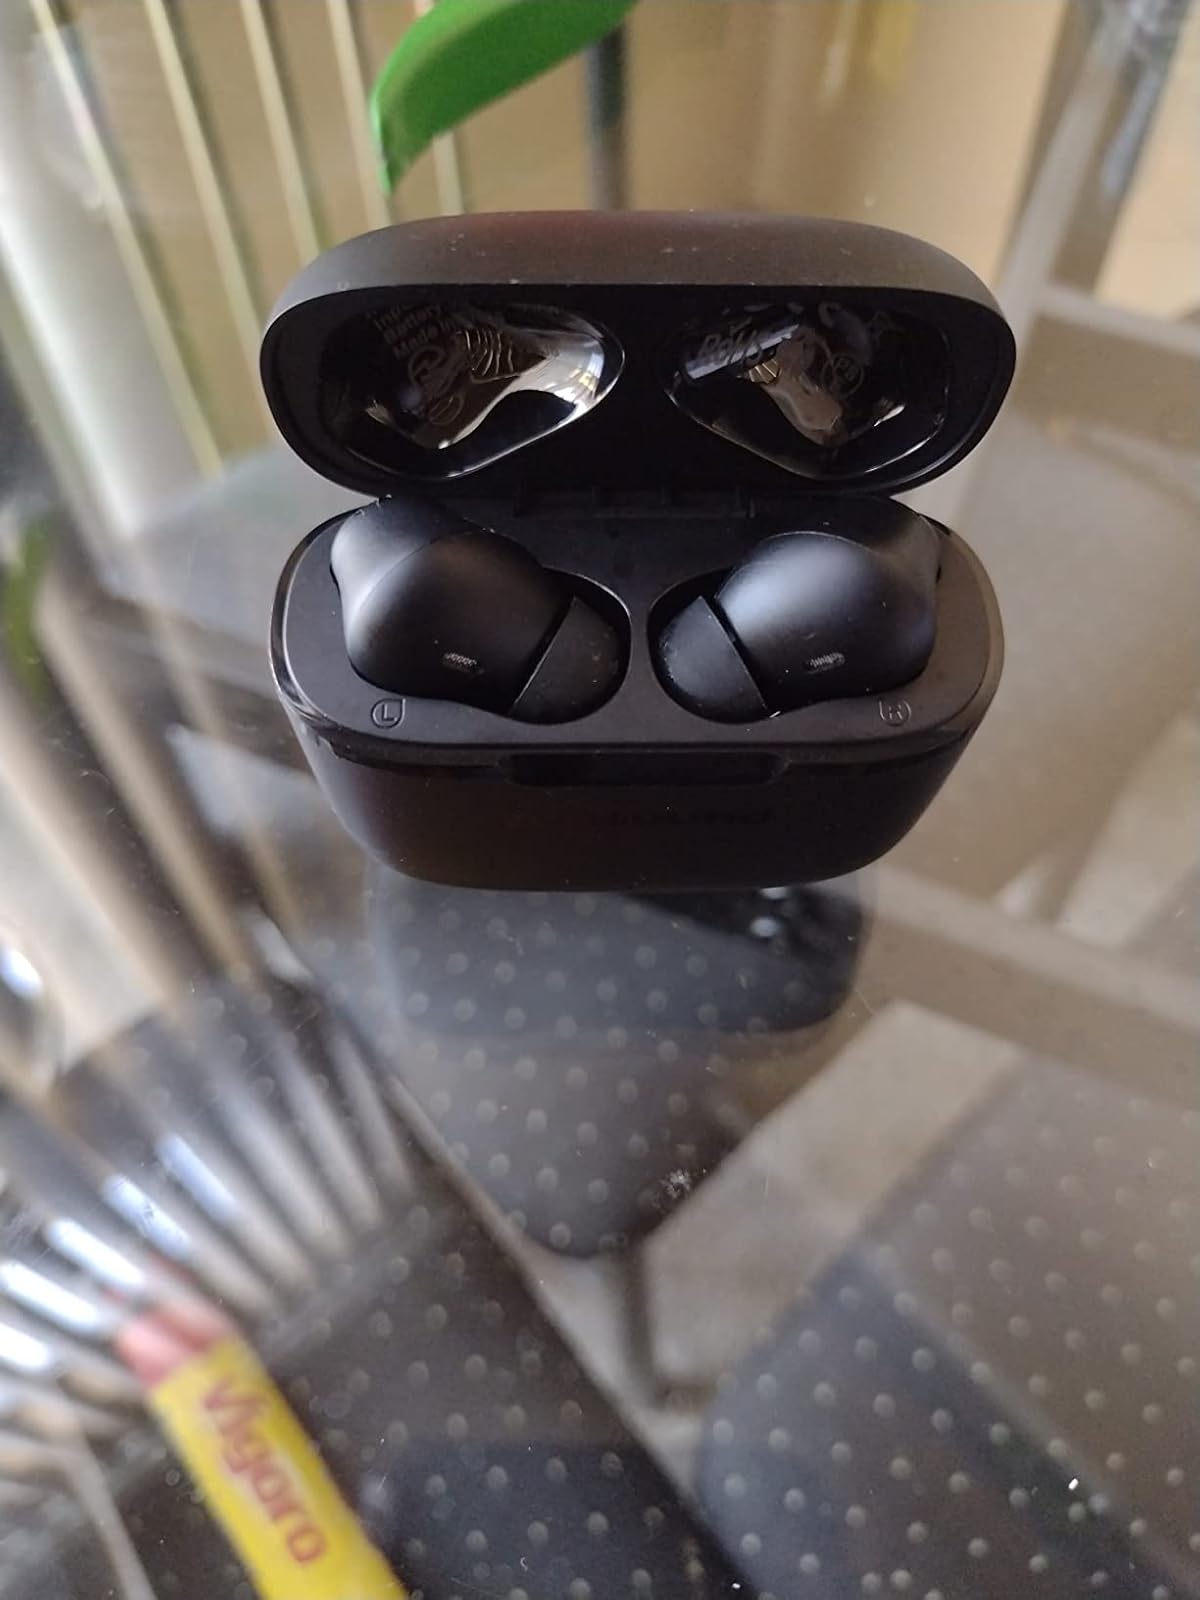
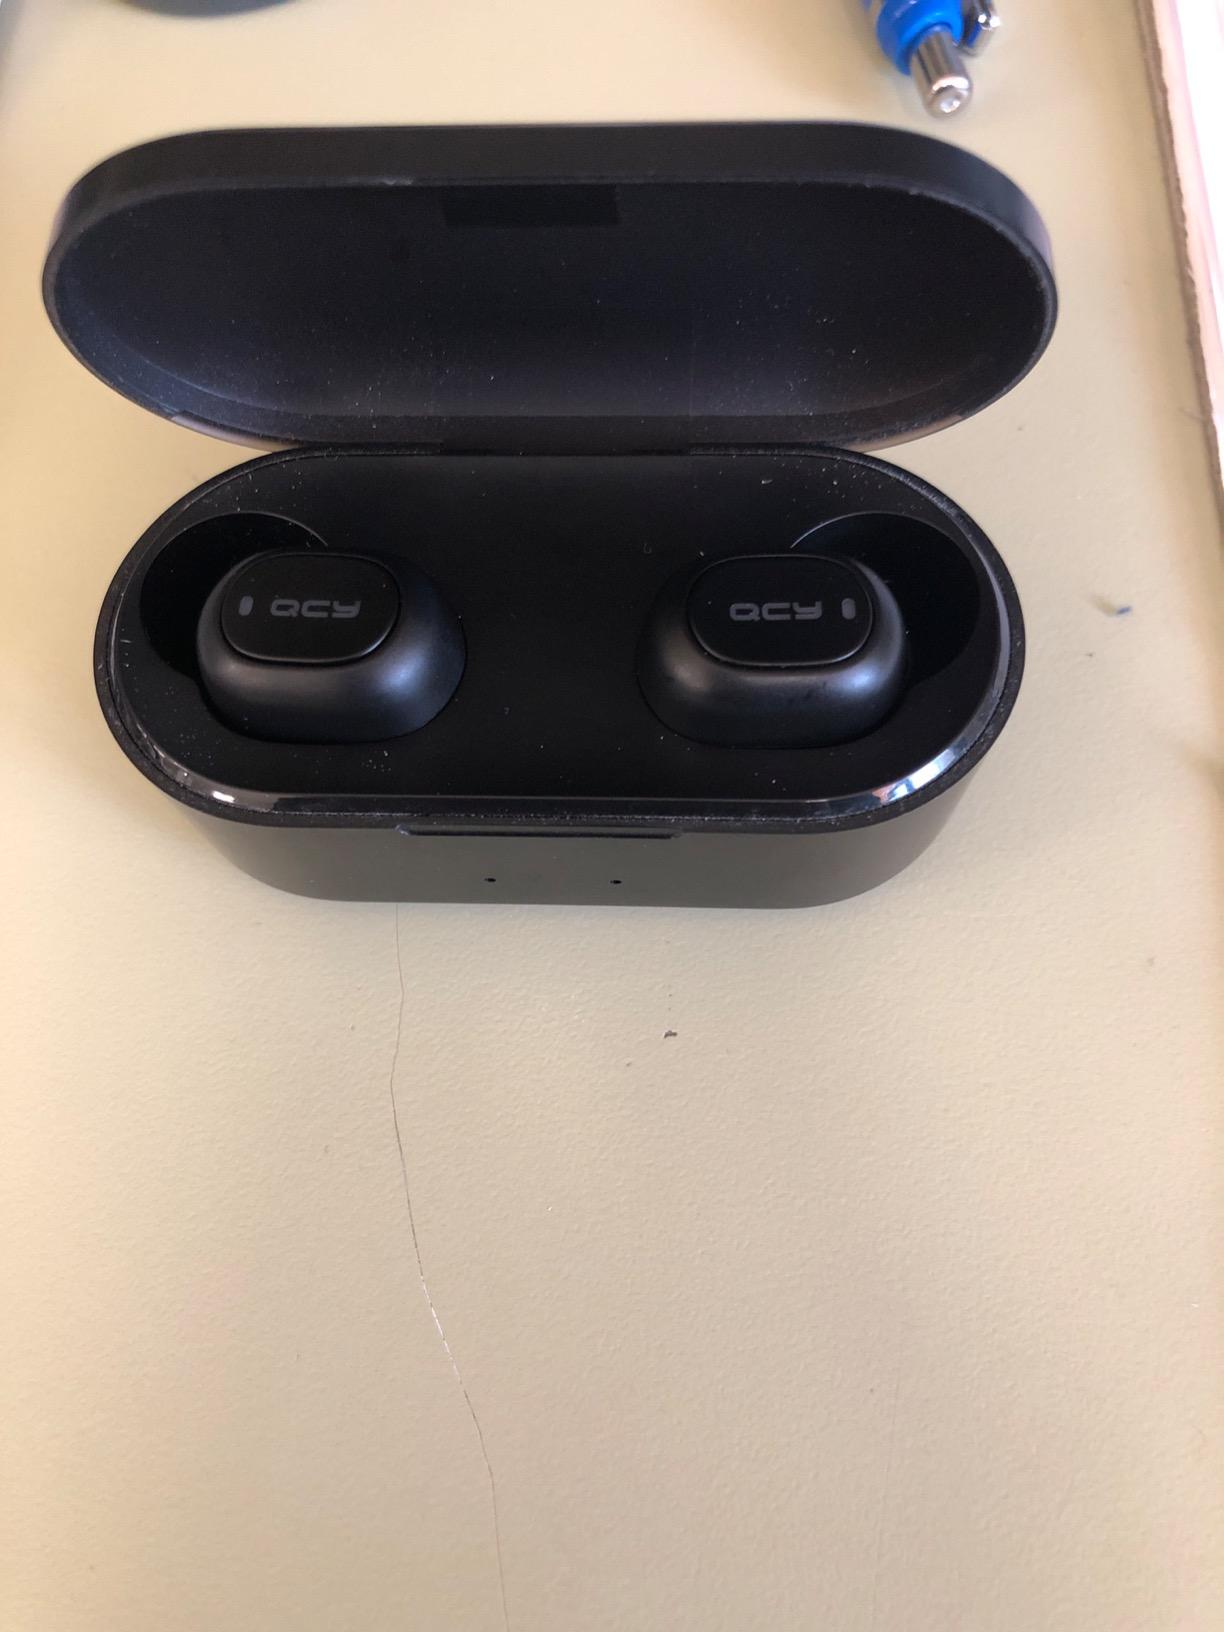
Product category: earbuds
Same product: no